Whyte Avenue

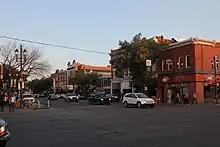
Whyte (82) Avenue, looking east from 104 Street.

Whyte (82) Avenue is an arterial road in south-central Edmonton, Alberta, Canada. It became the main street of the City of Strathcona as it formed, and now runs through Old Strathcona. It was named in 1891 after Sir William Whyte, the superintendent of the CPR's western division from 1886 to 1897, knighted by King George V in 1911. Whyte (82) Avenue is part of a continuous roadway that runs through Sherwood Park, Edmonton, and St. Albert that includes Wye Road, Sherwood Park Freeway, portions of University Avenue and Saskatchewan Drive, Groat Road, and St. Albert Trail.